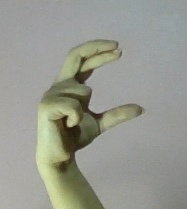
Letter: thal